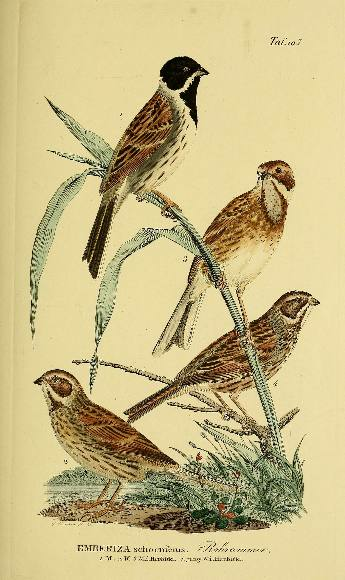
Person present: No